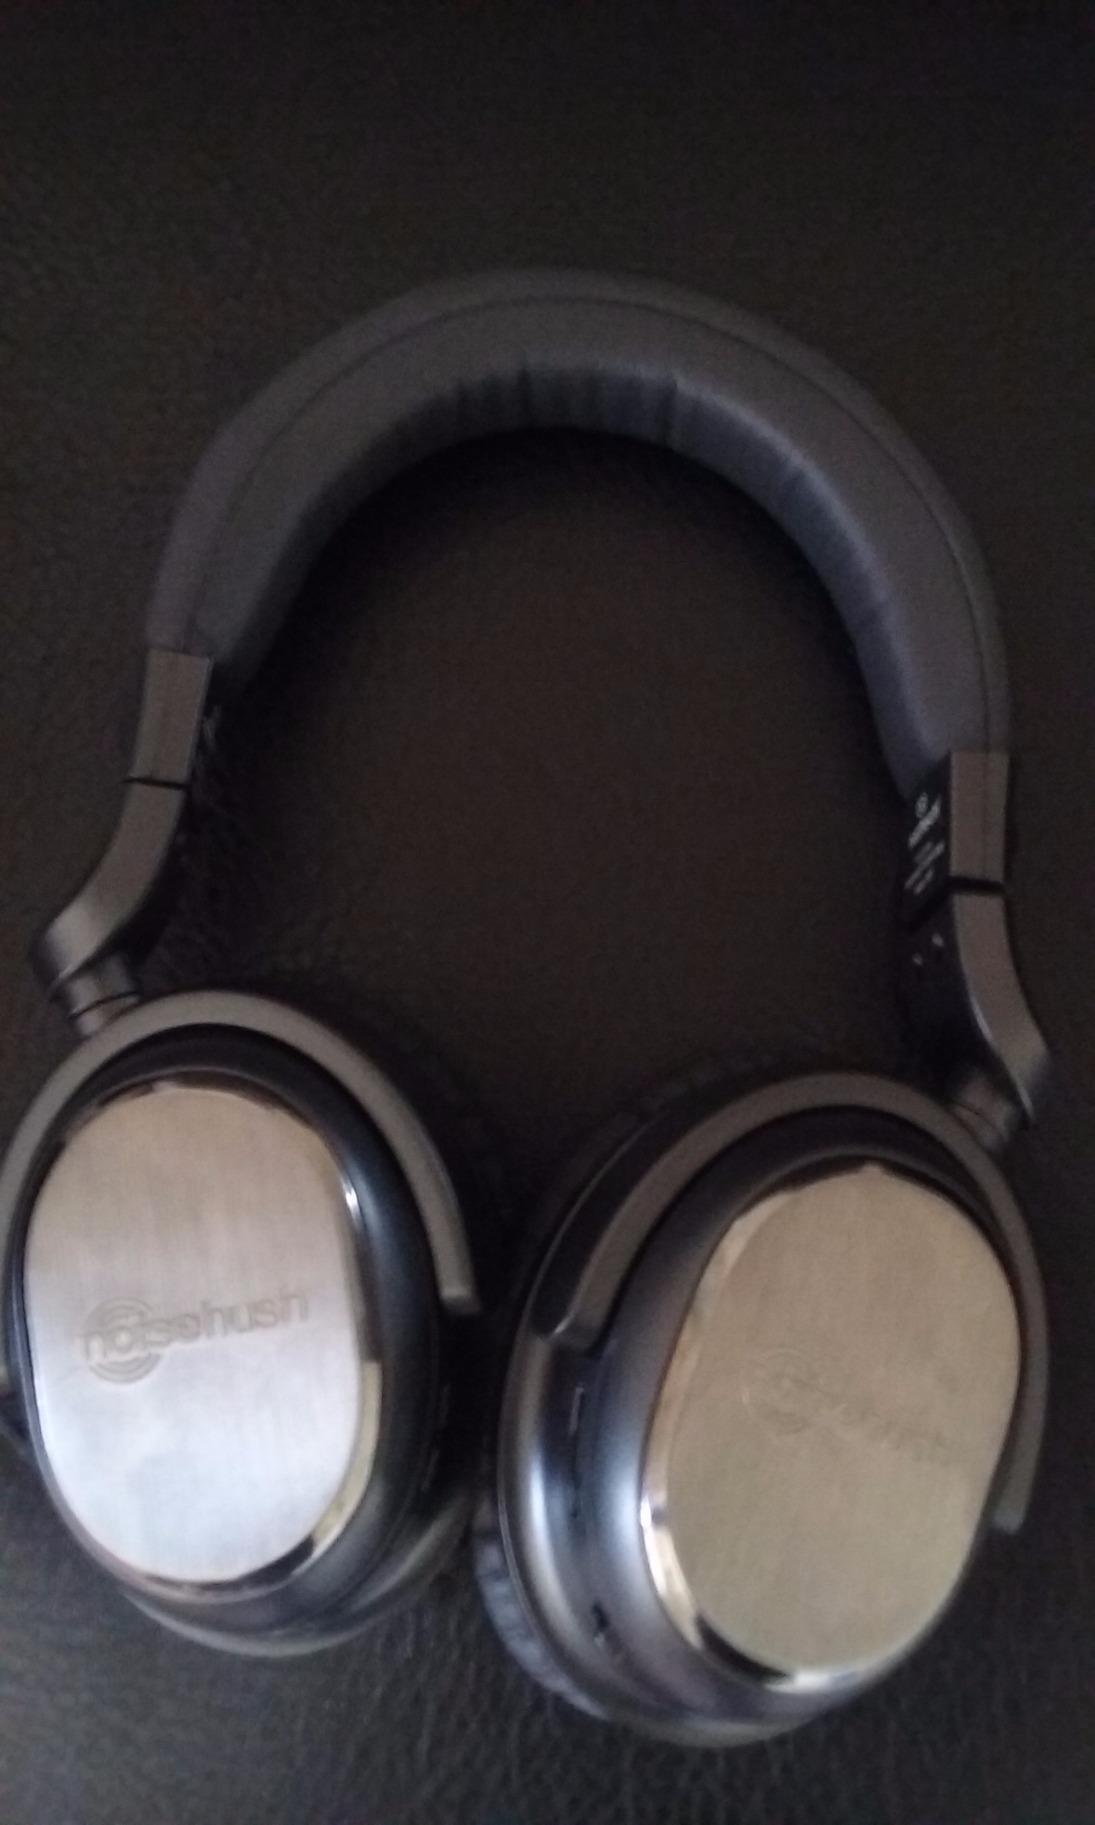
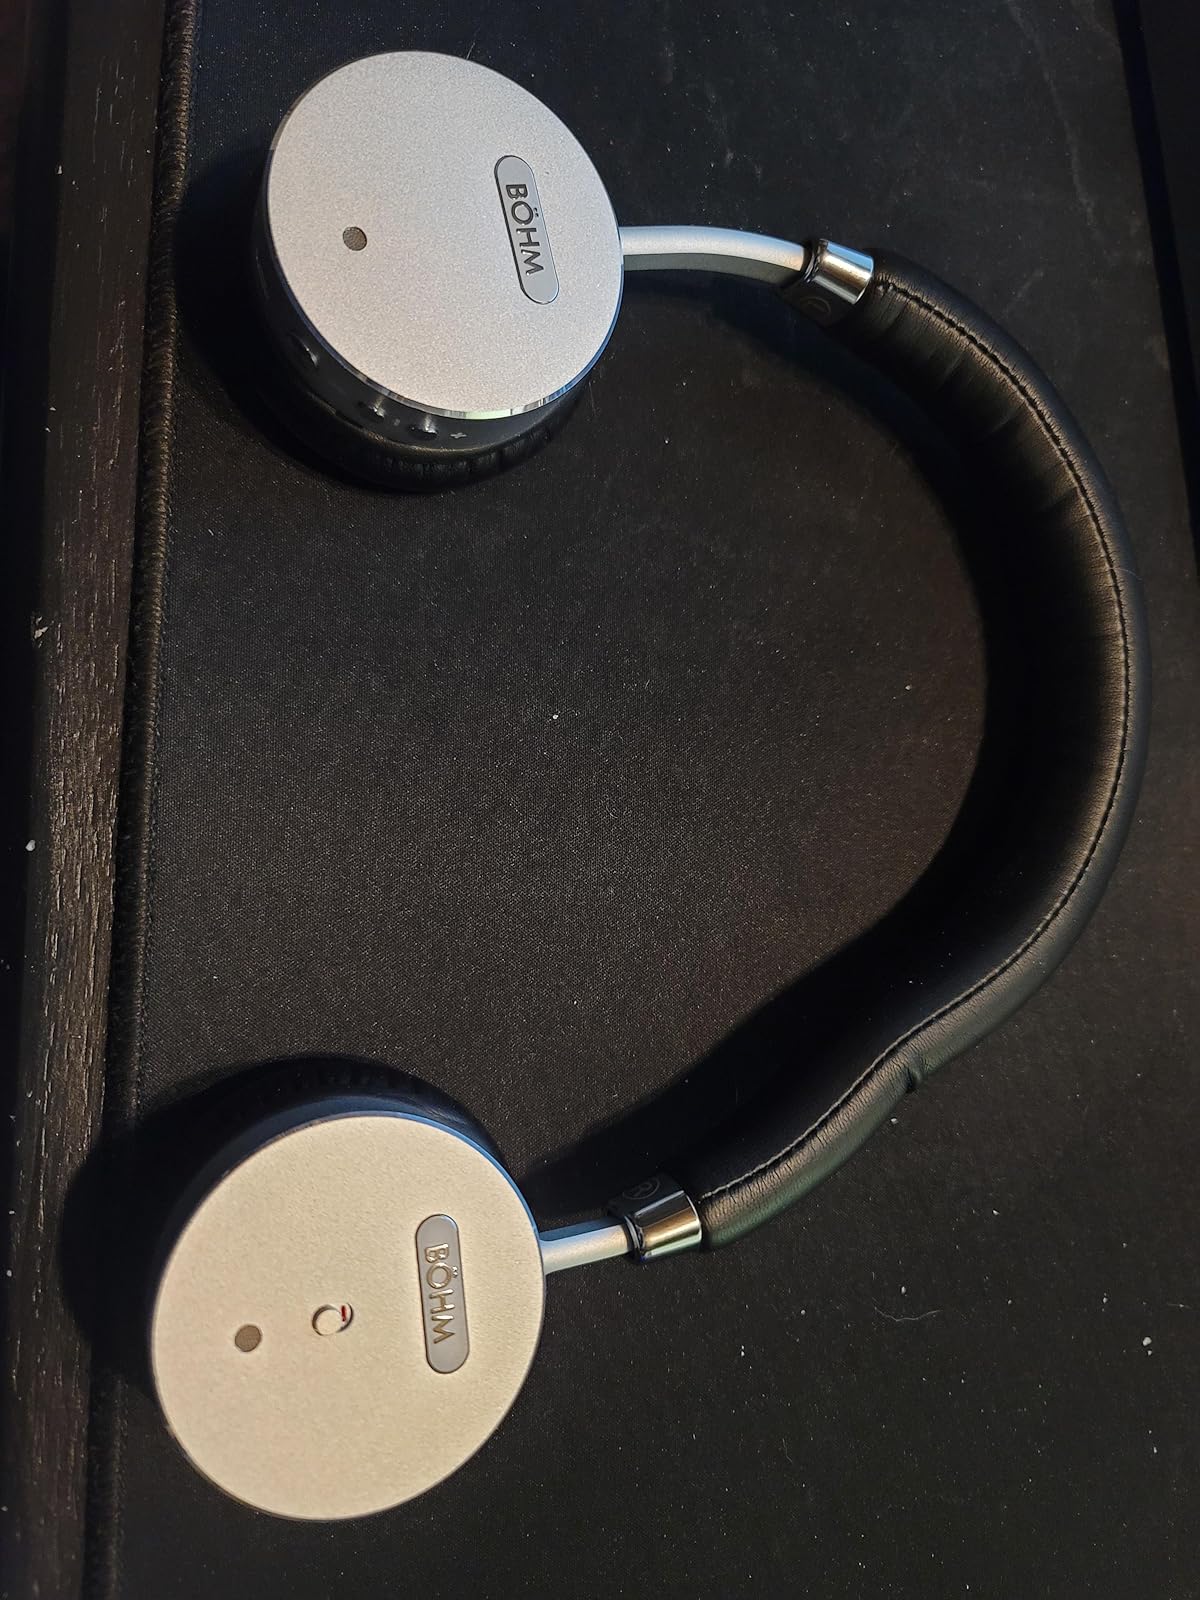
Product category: headphones
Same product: no